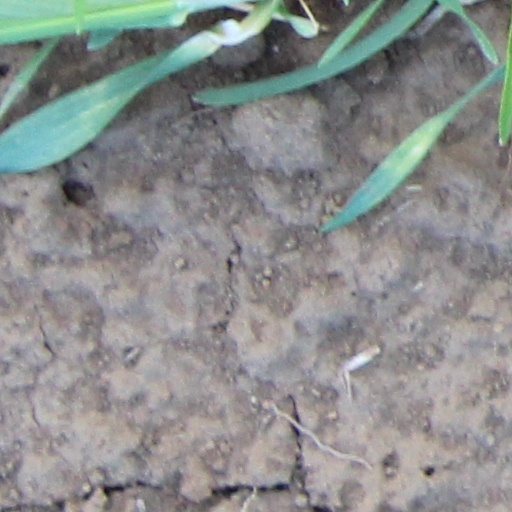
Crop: wheat